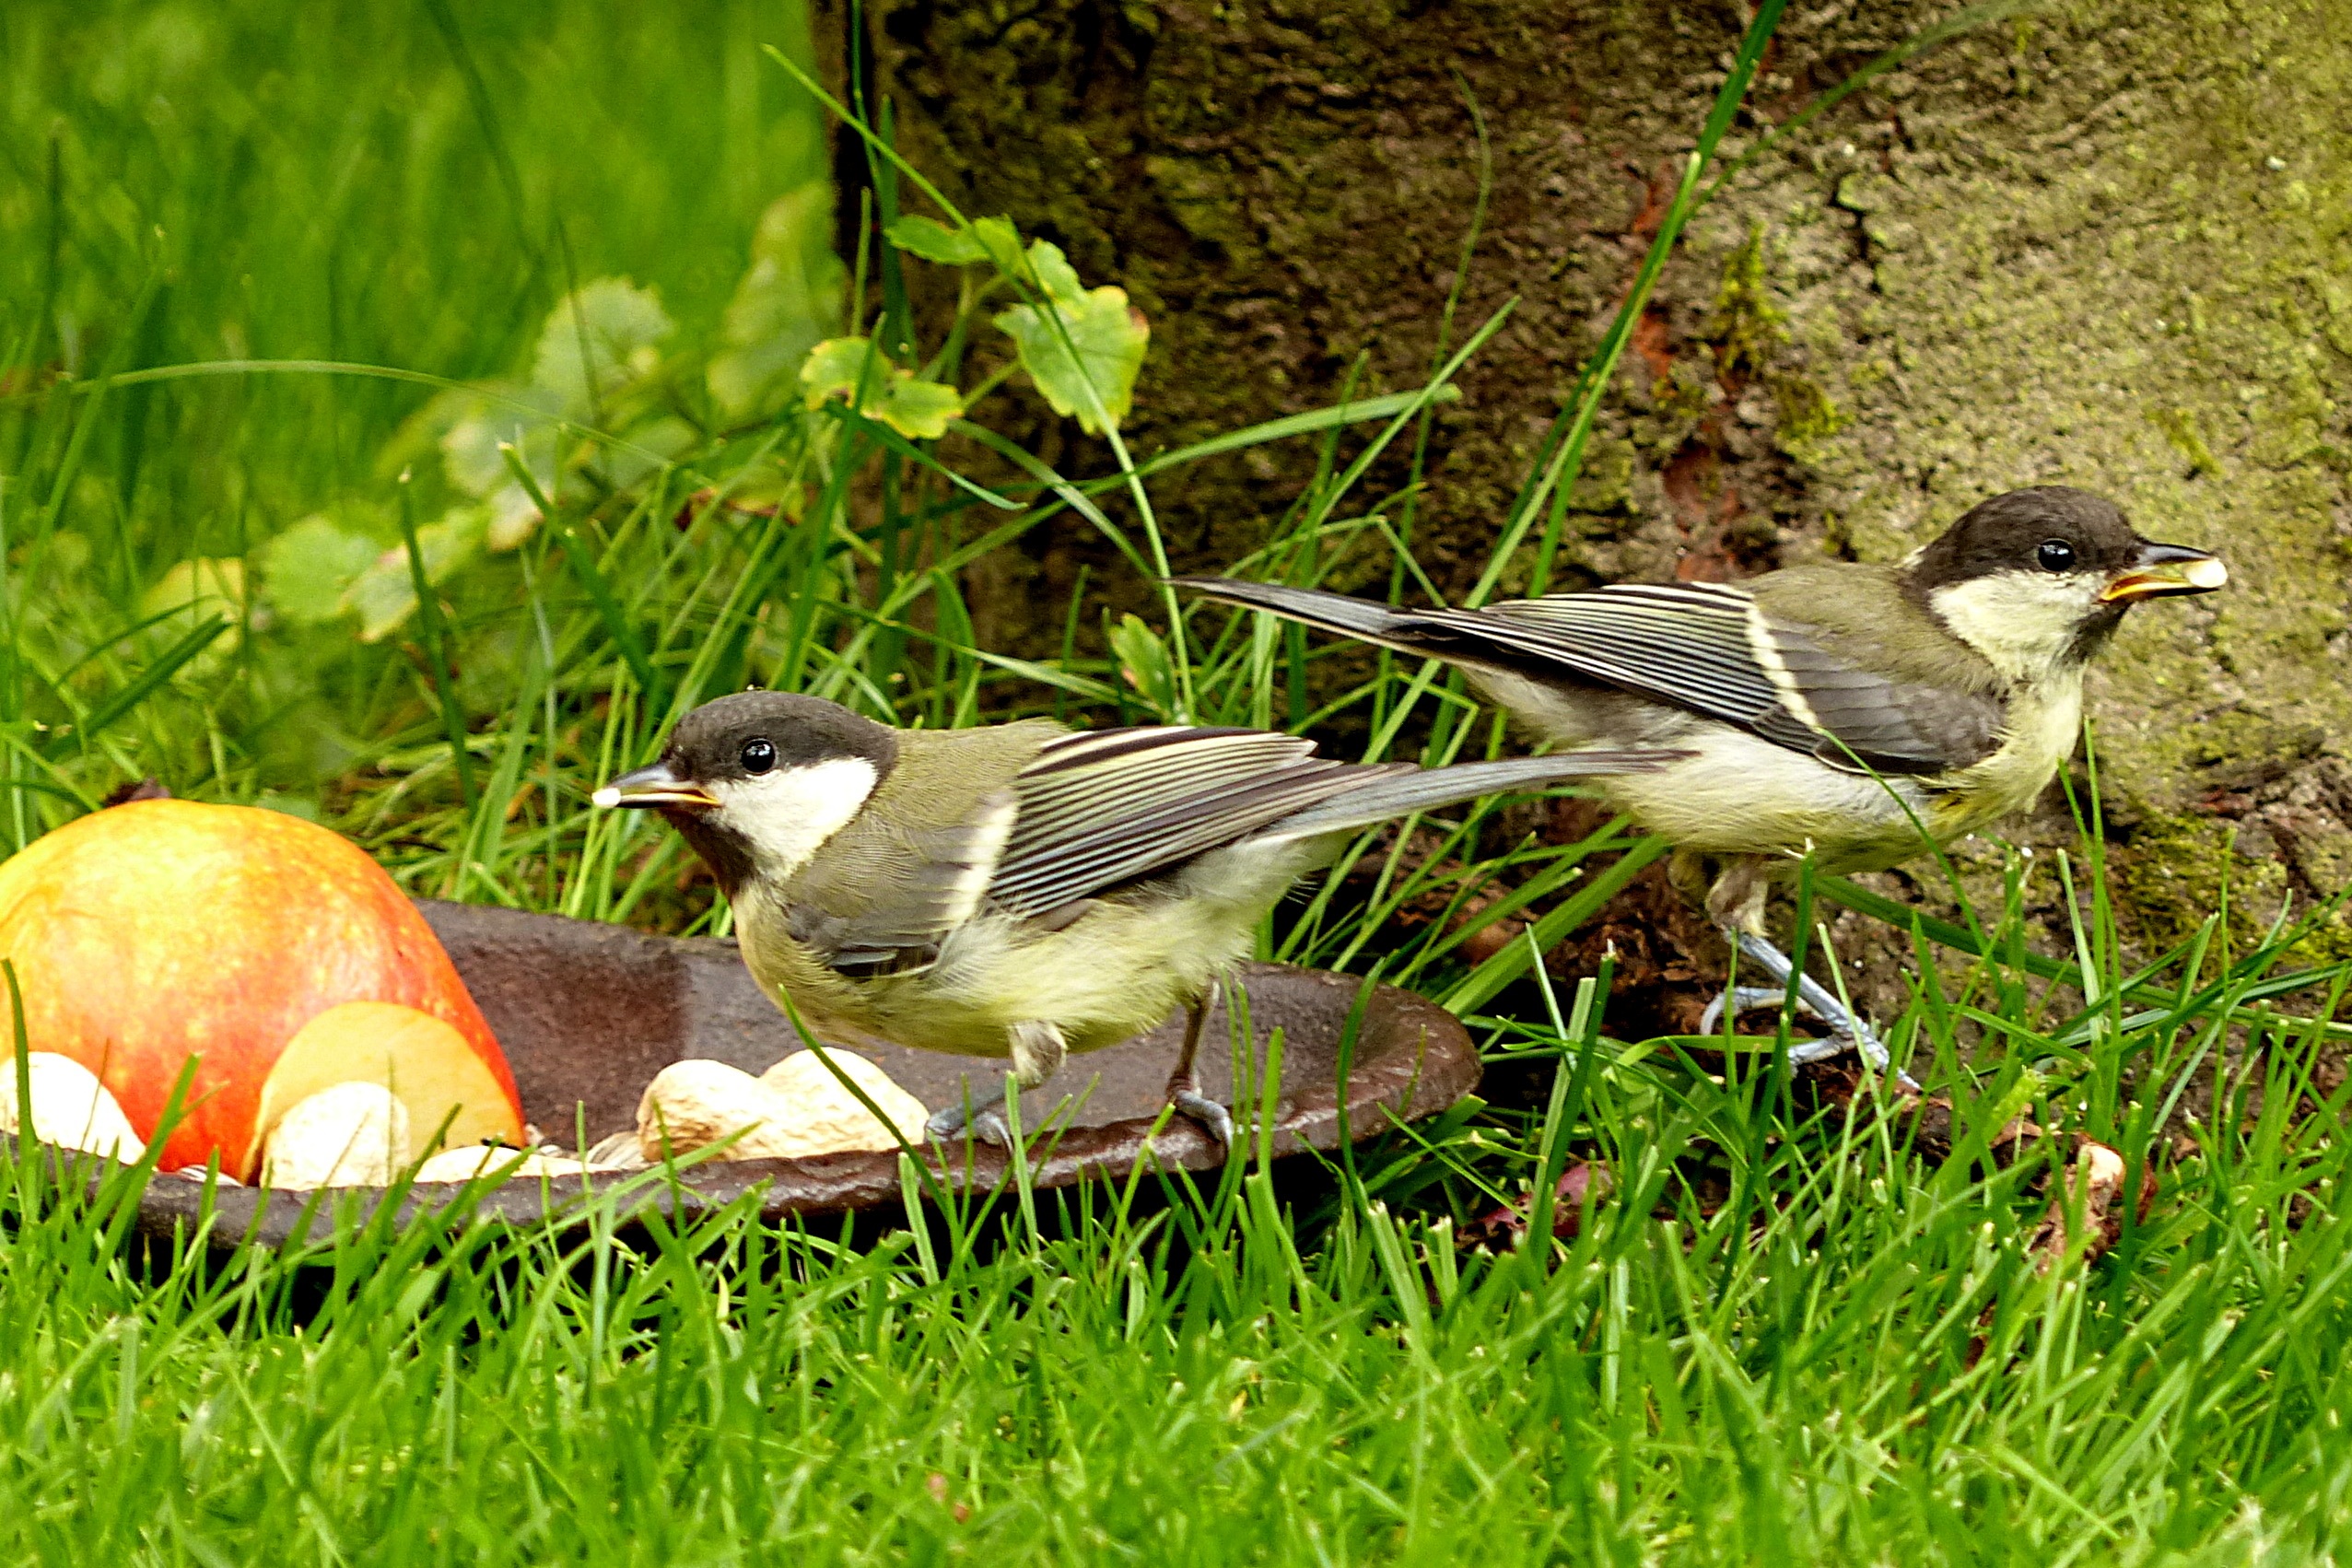
nature, grass, bird, meadow, flower, animal, wildlife, young, beak, fauna, vertebrate, foraging, parus major, great tits, garden summer, perching bird